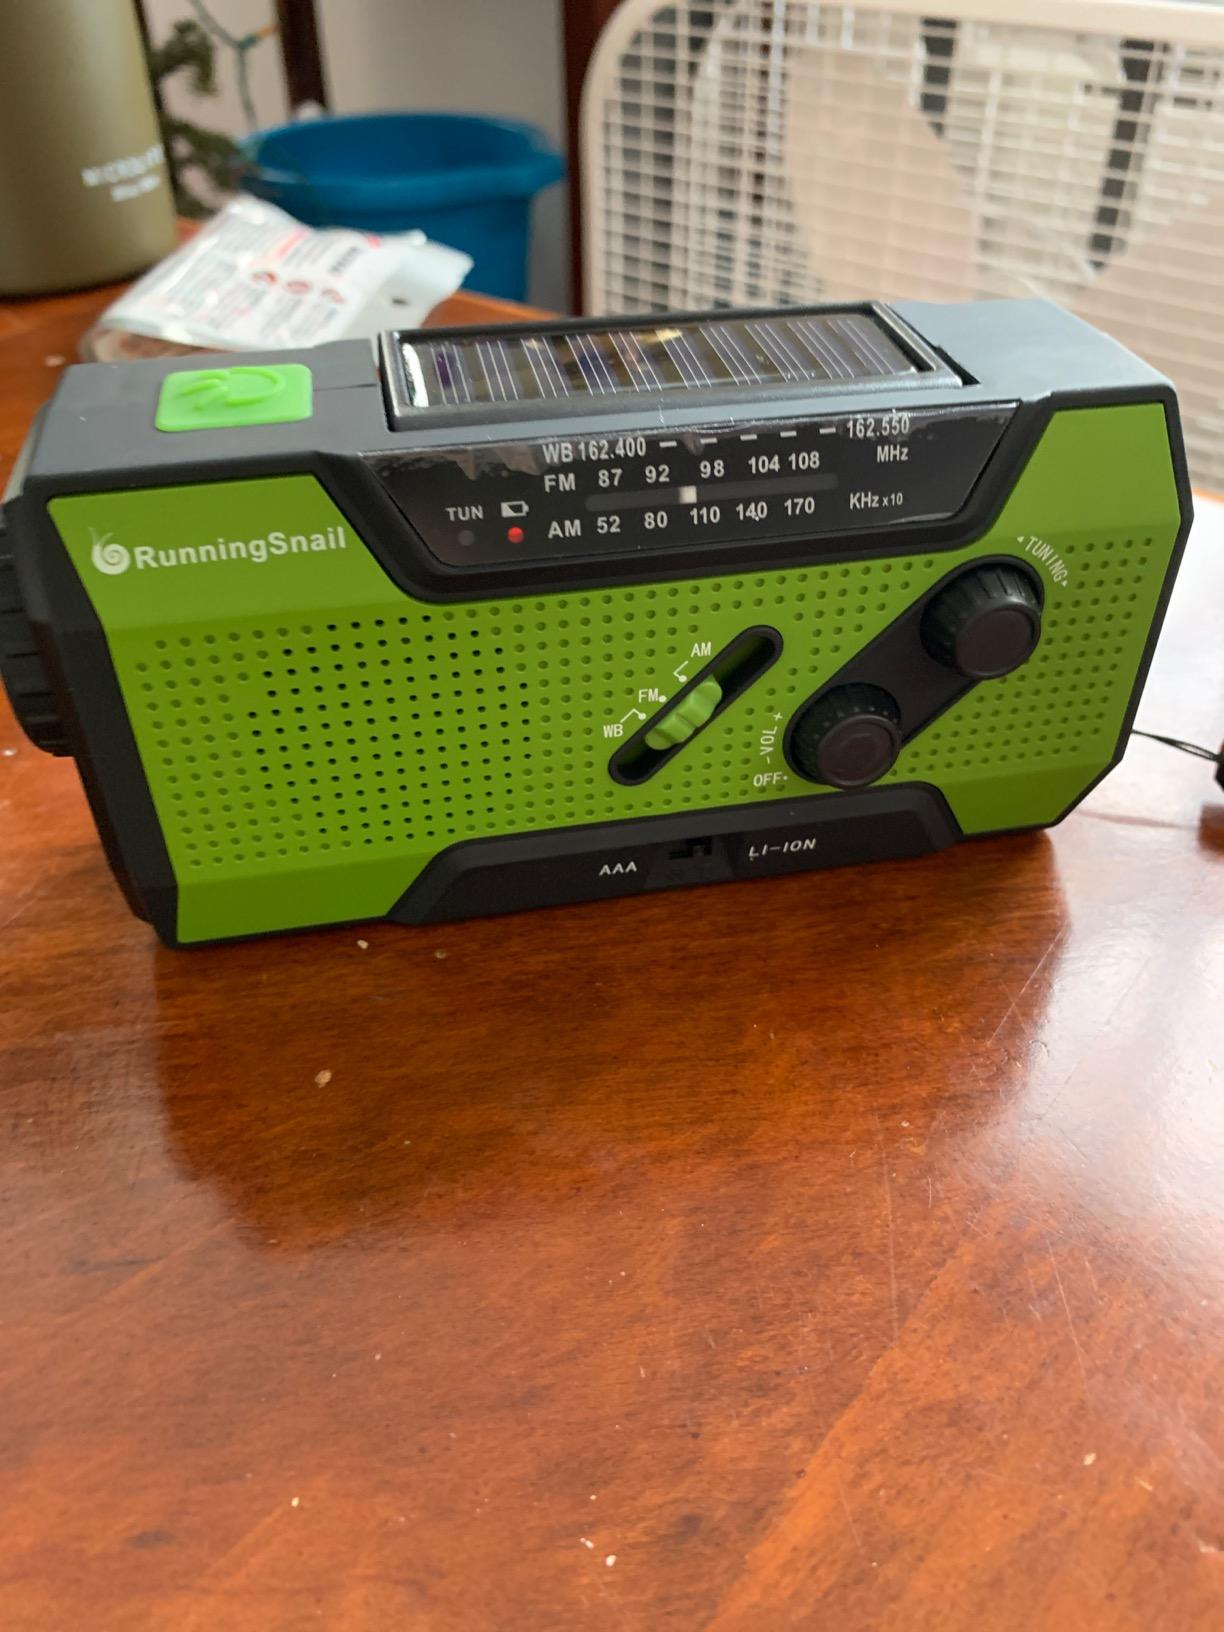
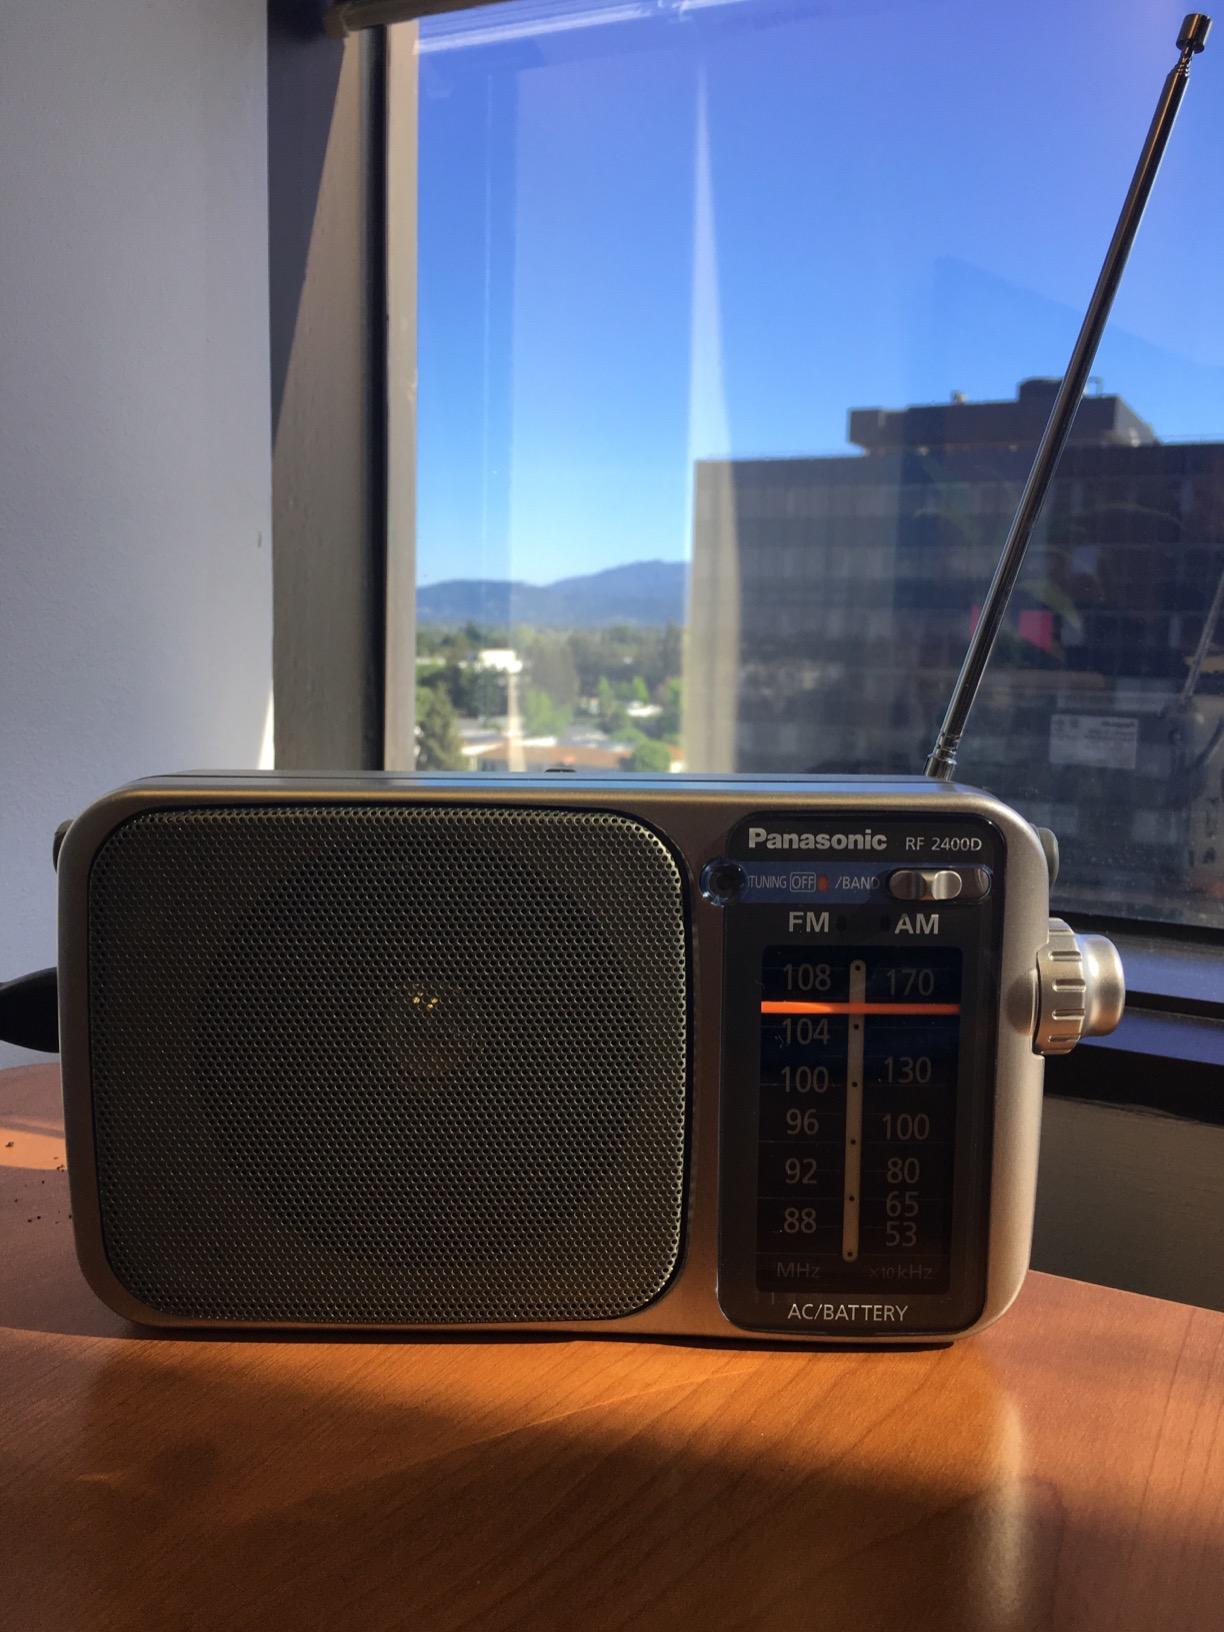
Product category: radio
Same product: no